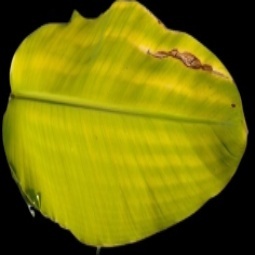
Label: Zinc